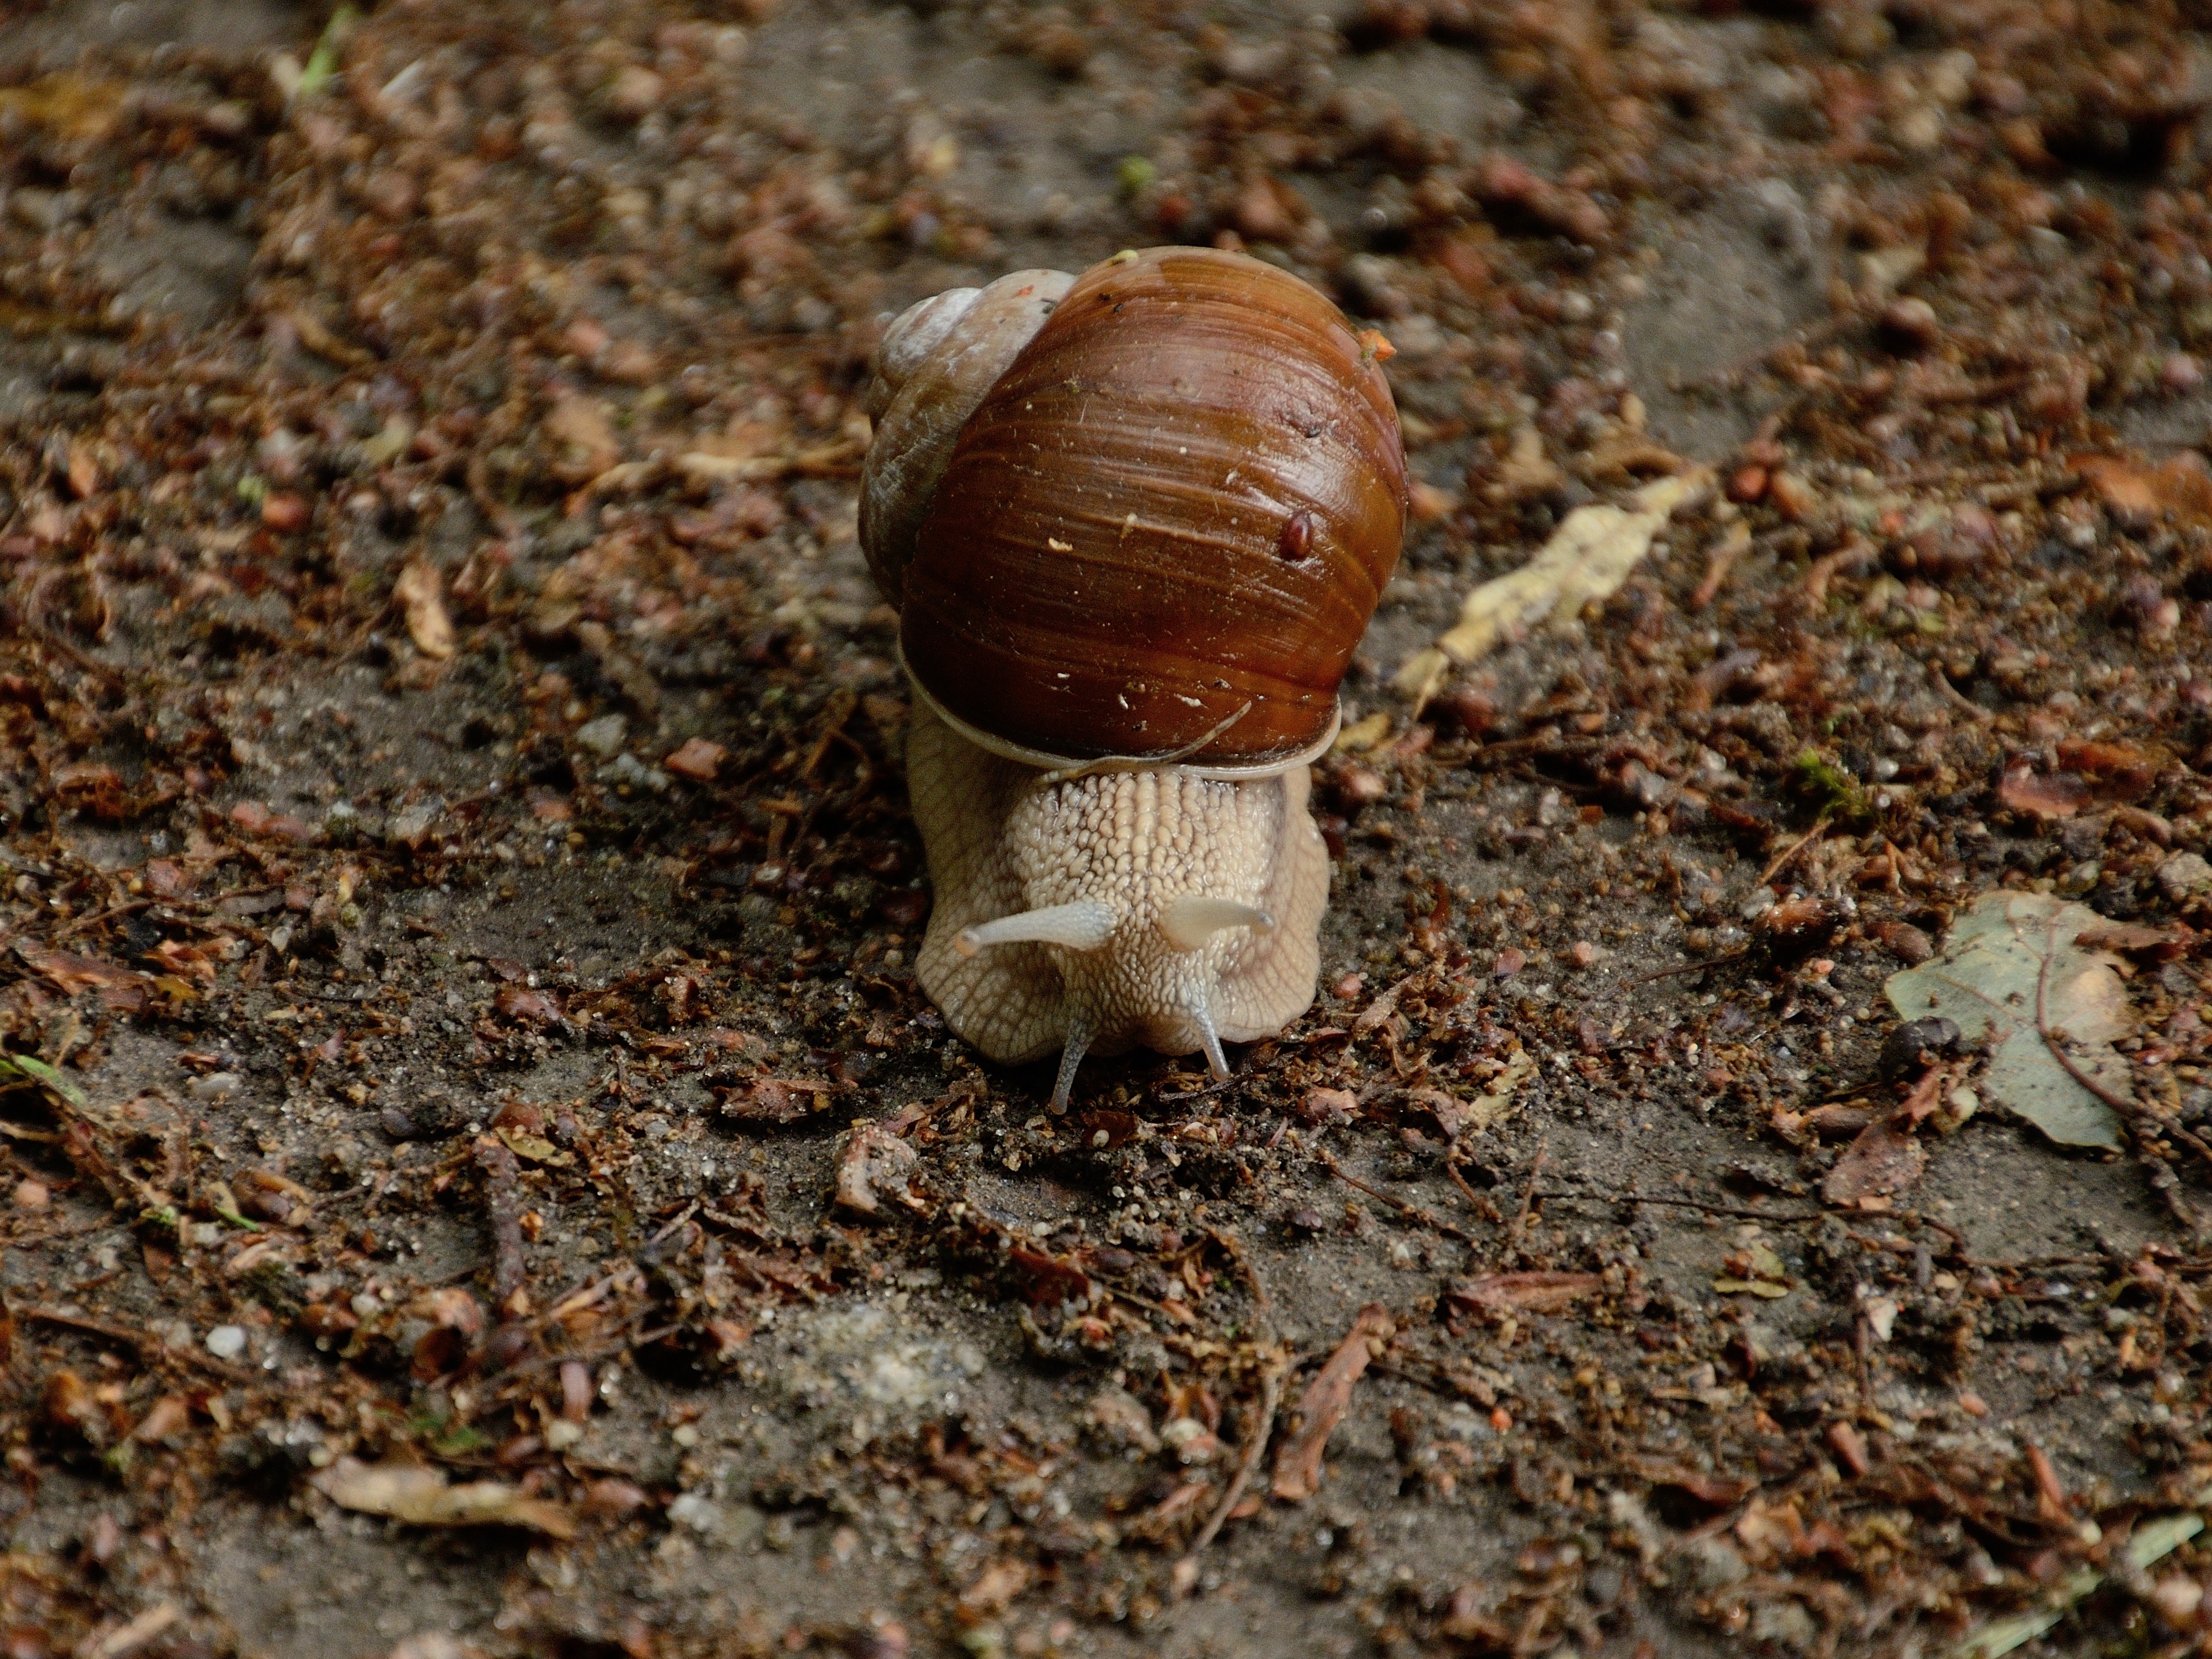
nature, wildlife, soil, fauna, shell, invertebrate, close up, mollusk, snail, macro photography, sea snail, land snail, snails and slugs